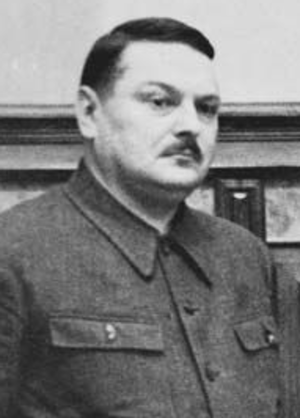
Andreï Aleksandrovitch Jdanov, né le 16 février 1896 à Marioupol et mort le 31 août 1948 près de Valdaï, est un homme politique soviétique, proche collaborateur de Joseph Staline. Il a joué un grand rôle dans la politique culturelle de l'URSS.